Alexander Slepkov

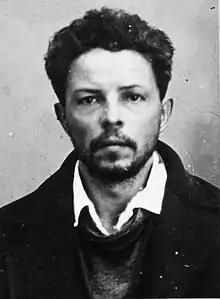
Portrait of Slepkov after his arrest by the NKVD in 1937

Alexander Nikolaevich Slepkov (Russian: Александр Николаевич Слепков; 20 August 1899 – 26 May 1937) was a Soviet journalist, historian and Communist Party functionary, executed for his opposition to the forced collectivization of agriculture.